Hartin's Hotel

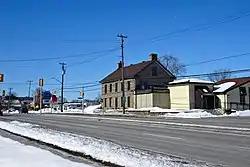
East India Company Restaurant at the intersection of Robertson Road and Old Richmond Road

The former Hartin's Hotel, currently the East India Company Restaurant and Conference Hall, is a historic building in the Bells Corners neighbourhood of Ottawa, Ontario, Canada.